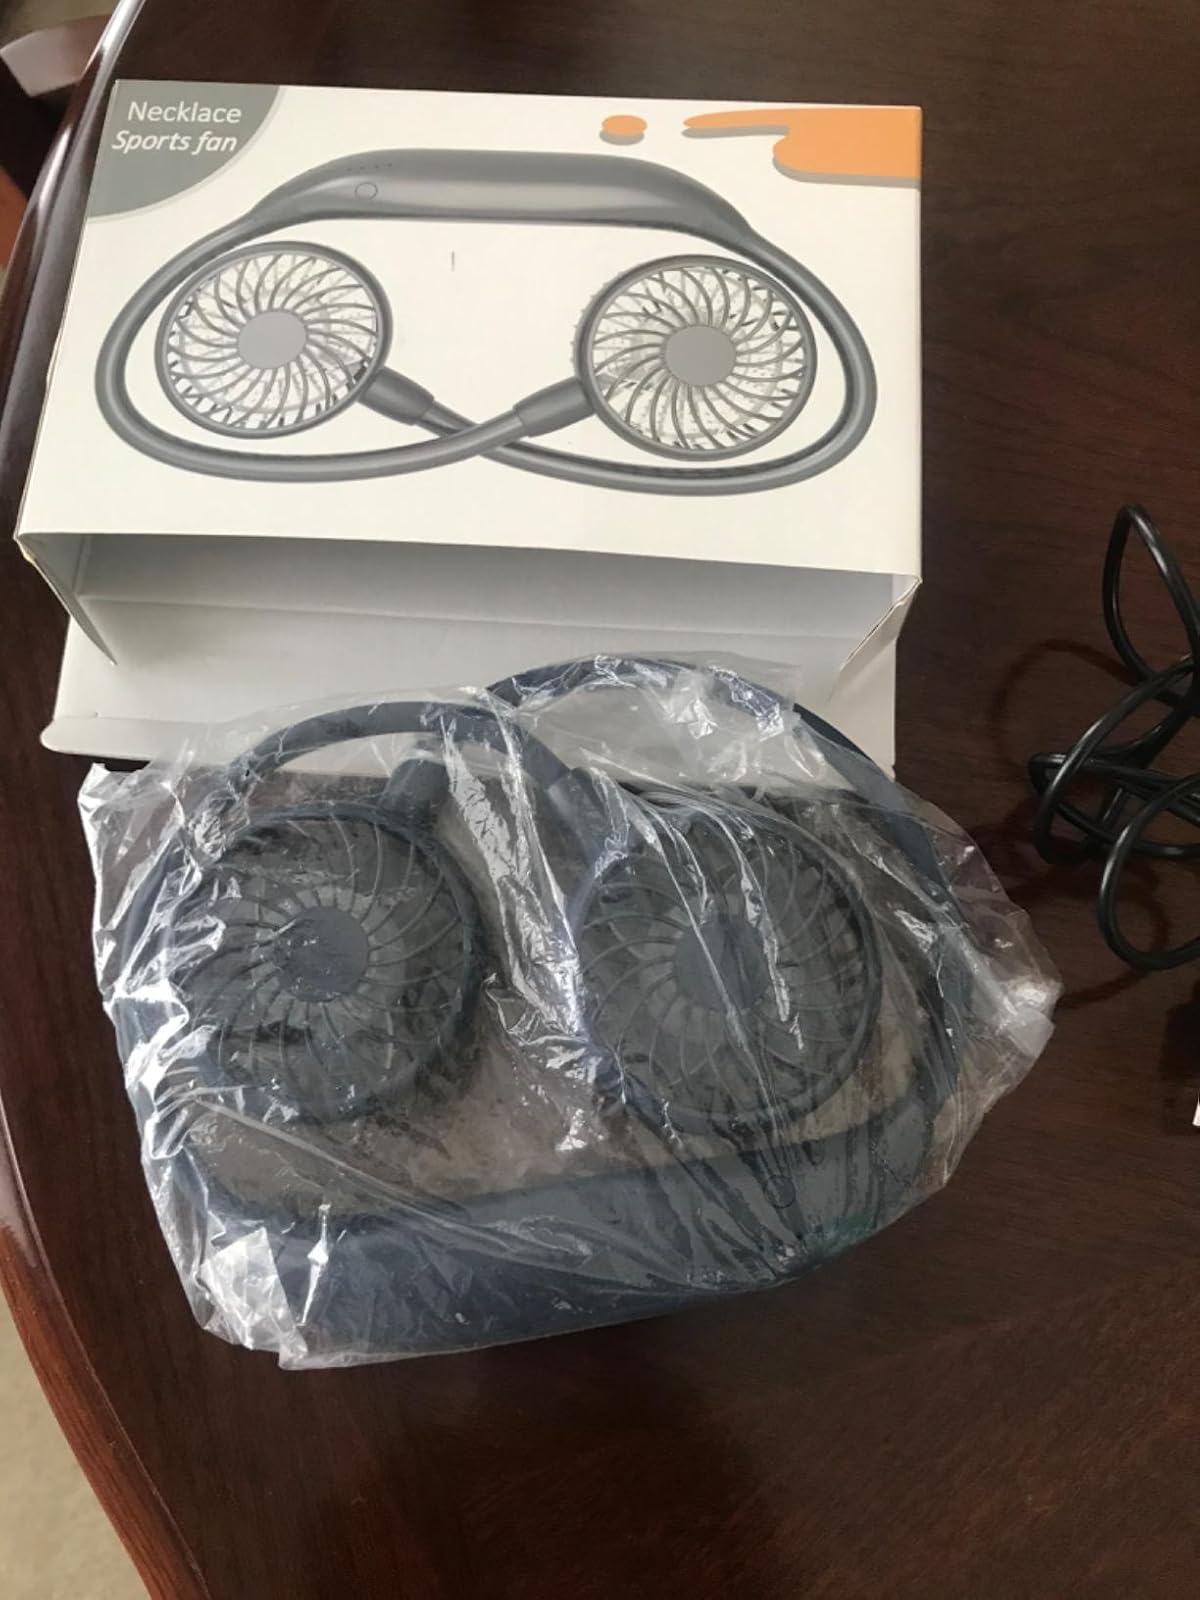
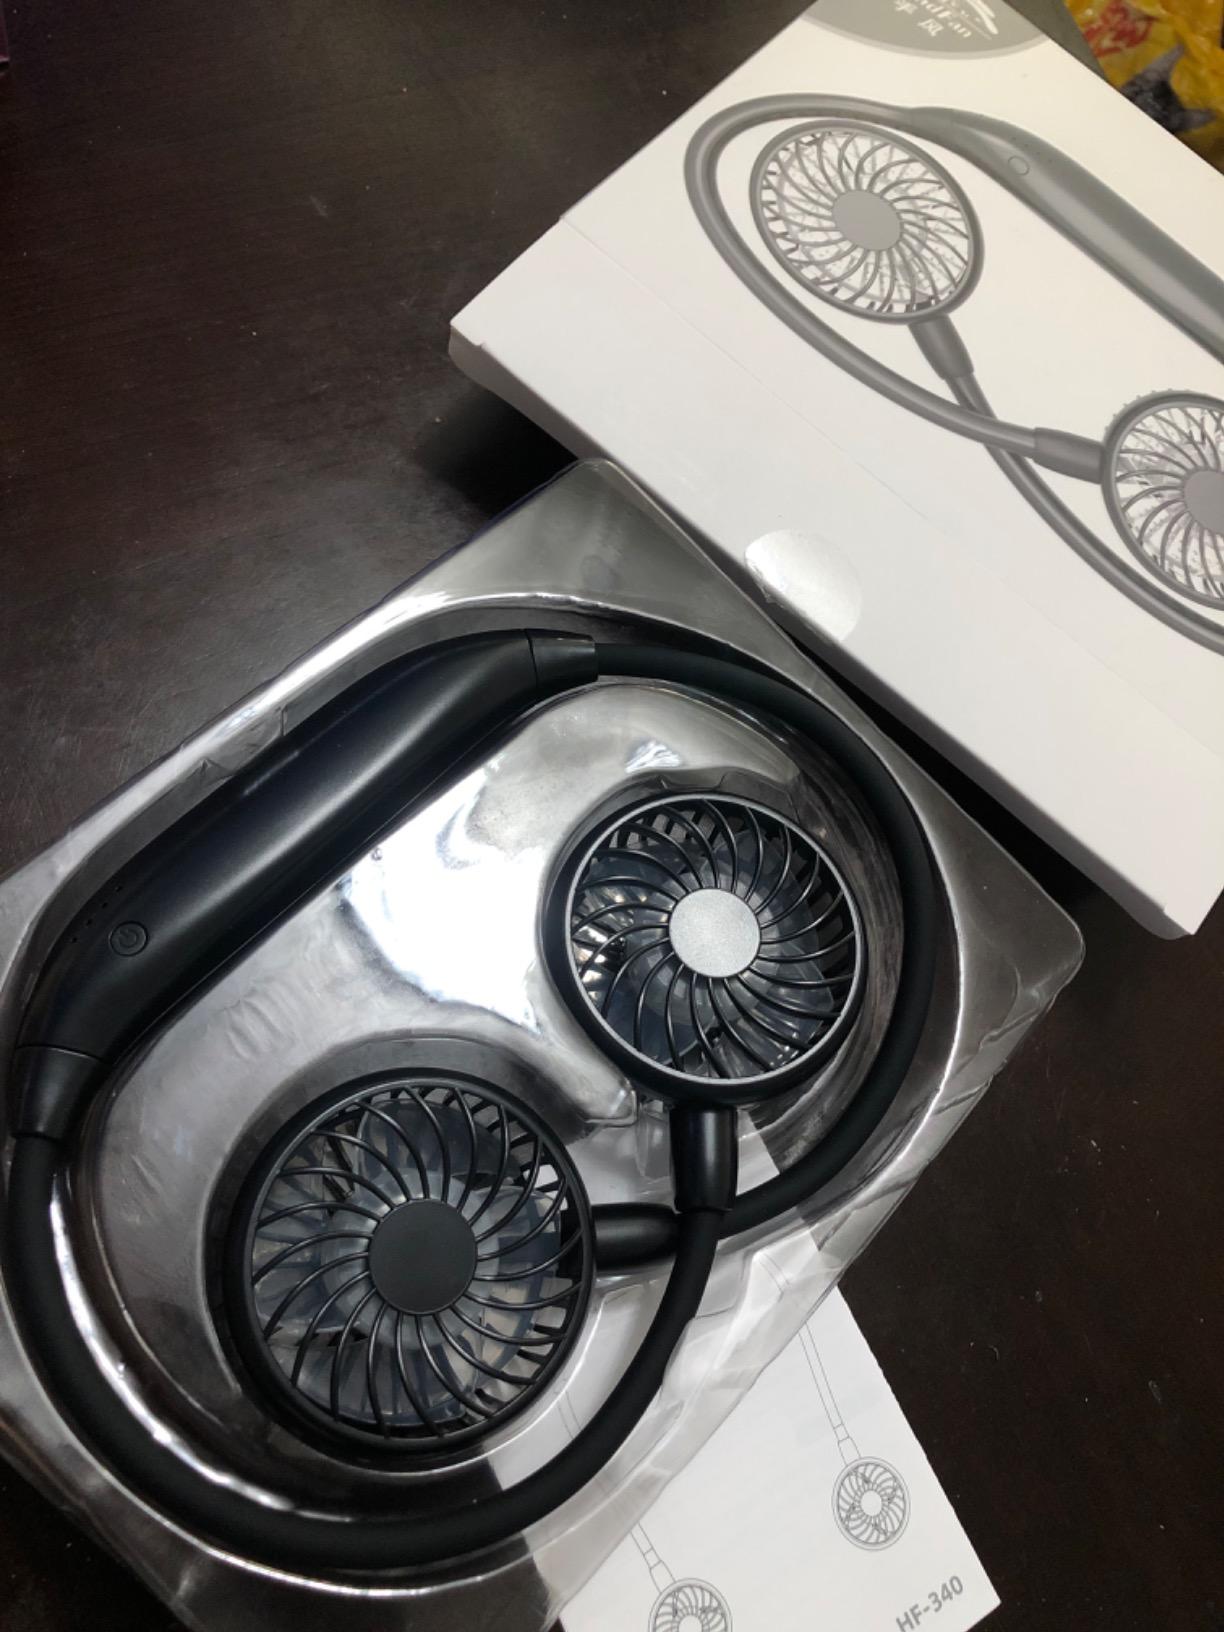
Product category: fan
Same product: no